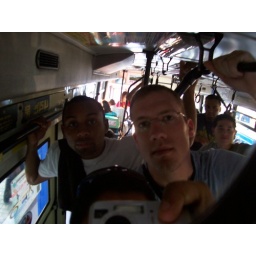
in front of the bus mirror